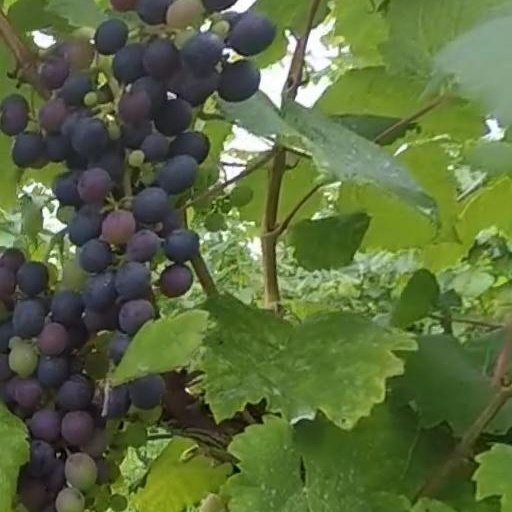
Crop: grape